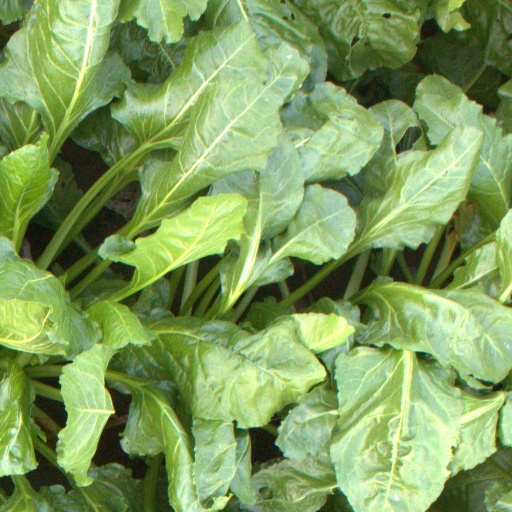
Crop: sugar beet